FIRST Steamworks

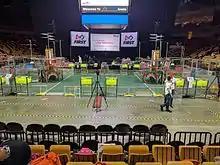
The field for FIRST Steamworks at the Orlando Regional

The Neutral Zone is an area in the middle of the field that contains no major scoring elements, and is neutral to both alliances. It is bounded by the Launchpad Lines, white in colour, and the Launchpad Lines are not part of the Neutral Zone.